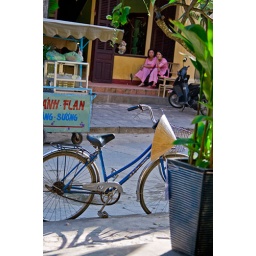
Two young Vietnamese woman sitting on a street with a bicycle and vendors cart in Hoi An's old town.